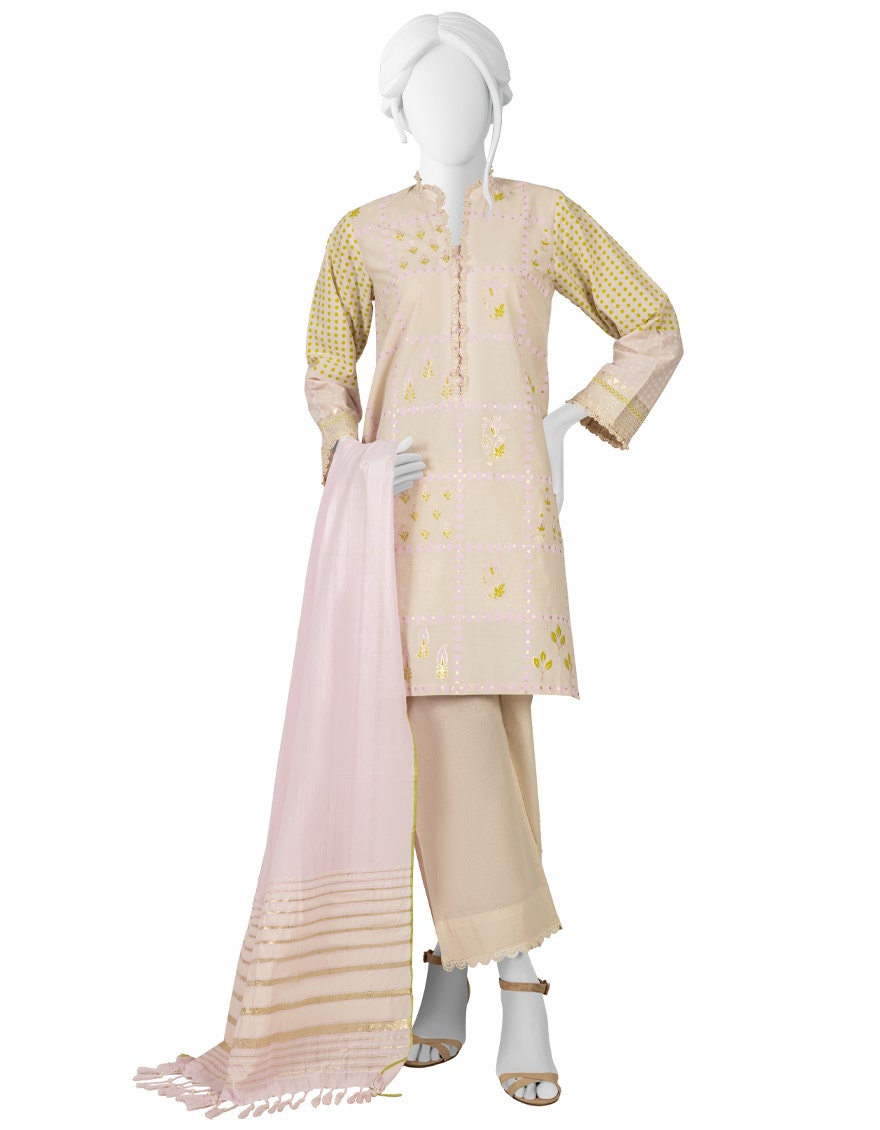
beige gold embroidered salwar suit